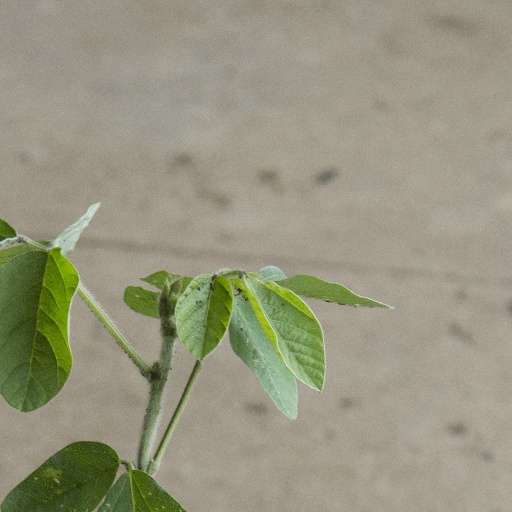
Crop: soybean